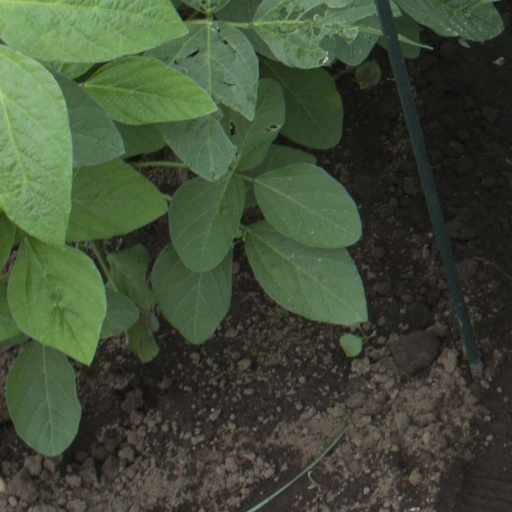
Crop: soybean